The Wizard of Gore

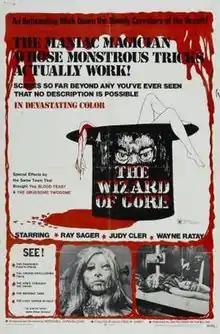
Original release poster

The Wizard of Gore is a 1970 American splatter film directed by Herschell Gordon Lewis and starring Ray Sager, Judy Cler, and Wayne Ratay. The screenplay was written by Allen Kahn.